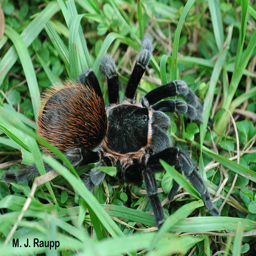
this large female tarantula was living in a burrow beneath a stone .